Bong-Ki Han

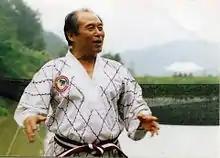
Great Grand Master Han giving a lecture

Bong-Ki Han was born in Osaka, Japan 26 April 1944. After the Korean War ended Bong-Ki Han returned to his homeland and settled in Masan, Gyeongsang Province. Bong-Ki Han was an avid student of the martial arts and trained in Judo a lot in this period. Bong-Ki also trained in the sport of Horizontal Bar which gave him an abnormal grip and core strength which he later applied to his techniques. During his military service he met taekwondo masters and exchanged skills with them. After he finished his military service, Bong-Ki Han went to the mountains and spent time with a Buddhist priest to develop his mind and spirit.